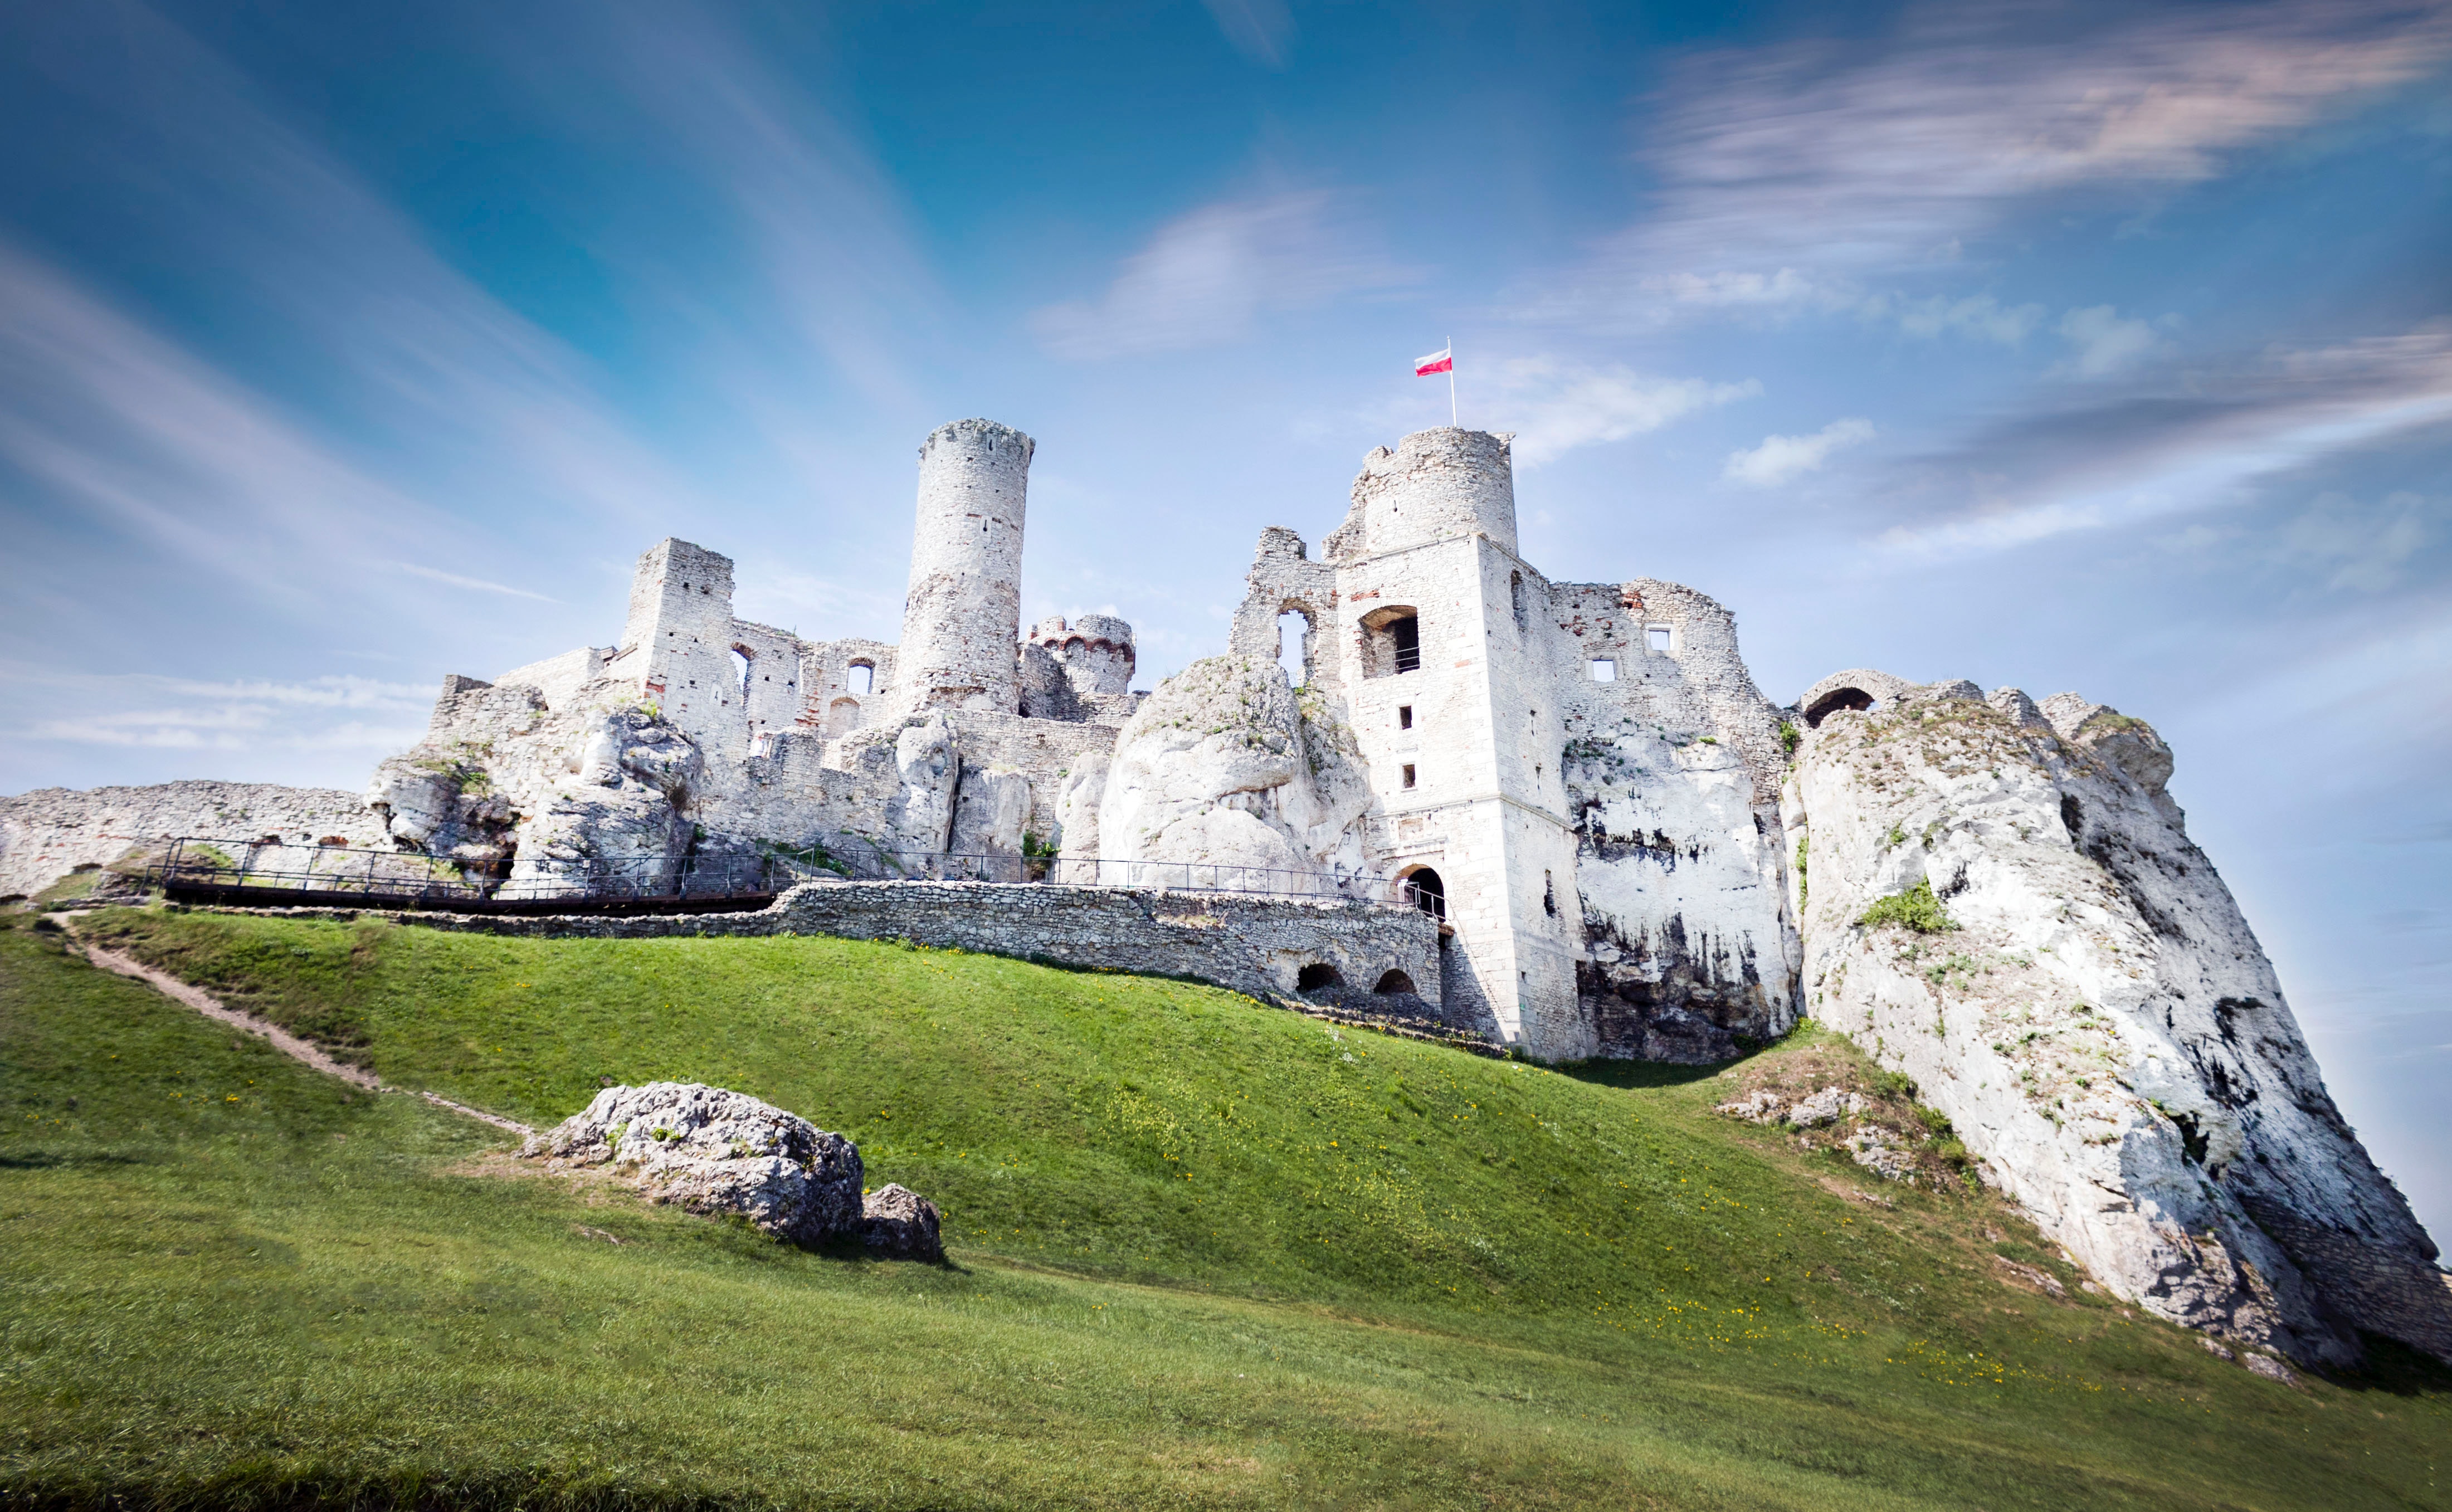
castle, sky, natural landscape, ruins, fortification, highland, grass, building, rock, cloud, architecture, history, landscape, middle ages, ancient history, tourism, hill, historic site, world, mountain, chateau